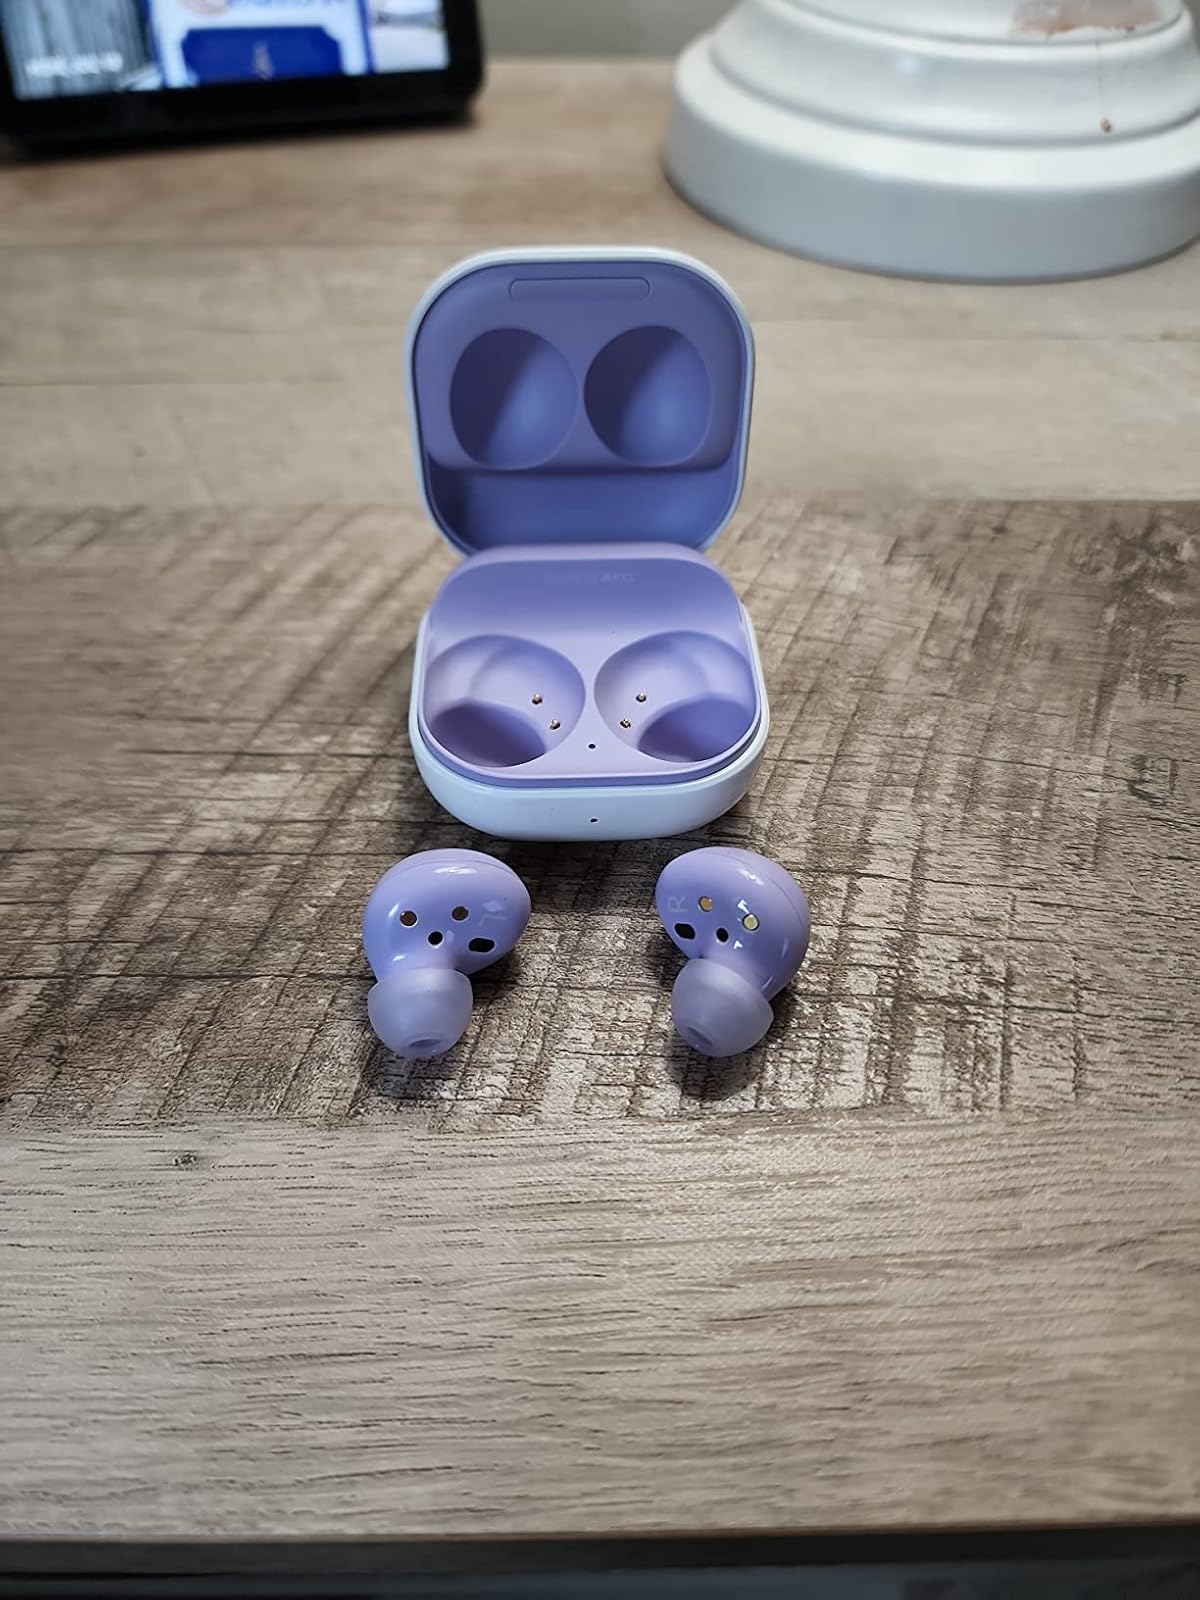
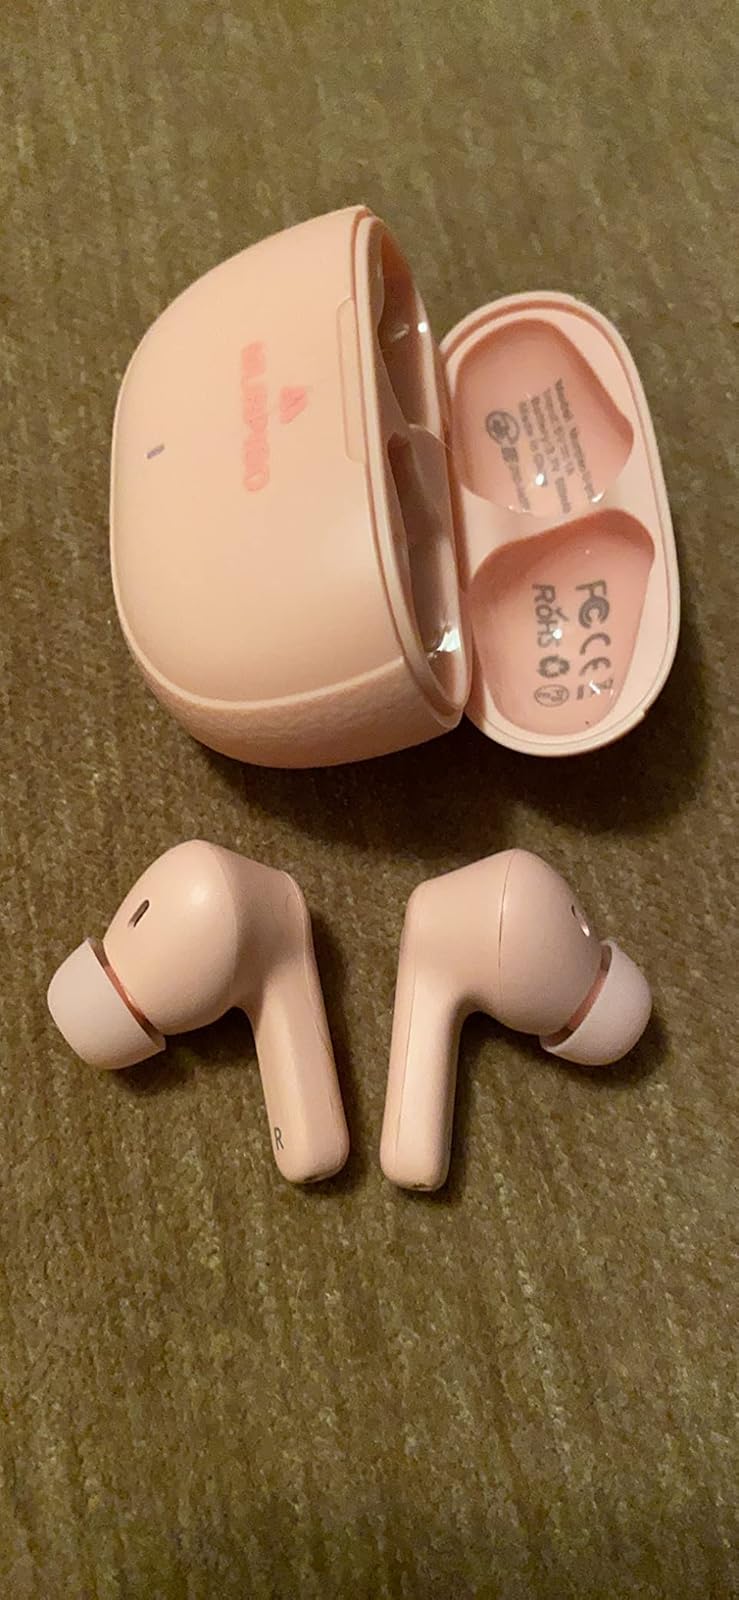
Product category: earbuds
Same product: no